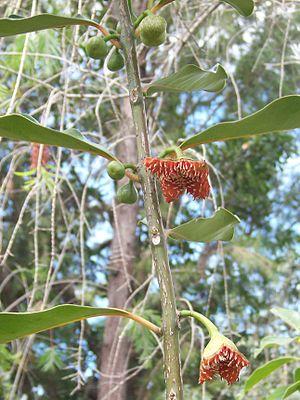
Aussi appelé bois de tambour, ou tamboul elliptique, le bois de bombarde est un arbre endémique de l'île de la Réunion appartenant à la famille des monimiacées.